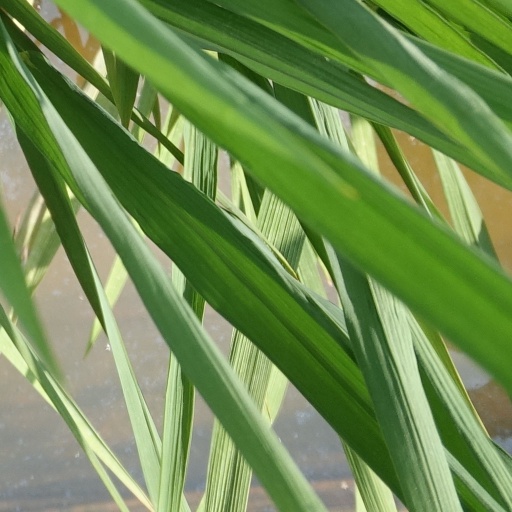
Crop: rice